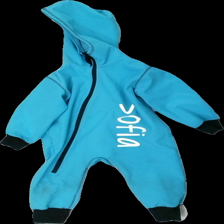
View: front
Type: Outerwear
Category: Children
Brand: Not in the list
Brand text on label: ielm
Colors: Turquoise, Black
Material: 100% polyester
Cut: Regular
Size: 86
Season: All
Stains: Major
Price range: <50
Recommended usage: Export